Sarlacc

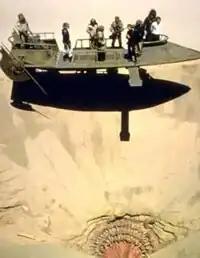
The original Sarlacc in "Return of the Jedi" (1983)

The Sarlacc (plural Sarlacci) is a fictional creature in George Lucas's sci-fi action saga "Star Wars". It first appeared in the film "Return of the Jedi" (1983) as a multi-tentacled alien beast whose immense, gaping maw is lined with several rows of sharp teeth, inhabiting the Great Pit of Carkoon, a hollow in the sand of the desert planet Tatooine. After the bounty hunter Boba Fett escapes from its maw in "Chapter 1: Stranger in a Strange Land" of "The Book of Boba Fett" (2022) and eventually returns to retrieve his armor, the Sarlacc is killed by his partner Fennec Shand in "".